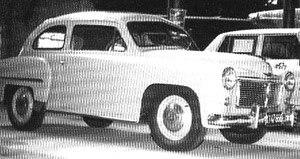
La IAME Justicialista est une gamme de voitures comprenant plusieurs modèles, fabriquées en Argentine entre 1953 et 1955, par le constructeur et société d'État IAME - Industrias Aeronáuticas y Mecánicas del Estado, sous le deuxième gouvernement du président Juan Domingo Perón.